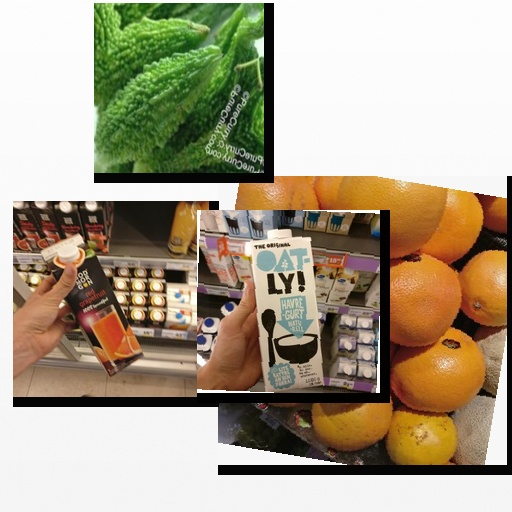
Food items: oat_yogurt, bitter_gourd, red_grapefruit_juice, red_grapefruit